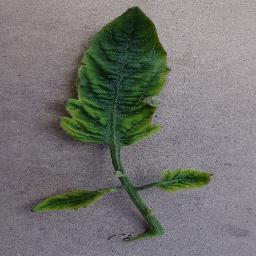
Label: Tomato___Tomato_Yellow_Leaf_Curl_Virus